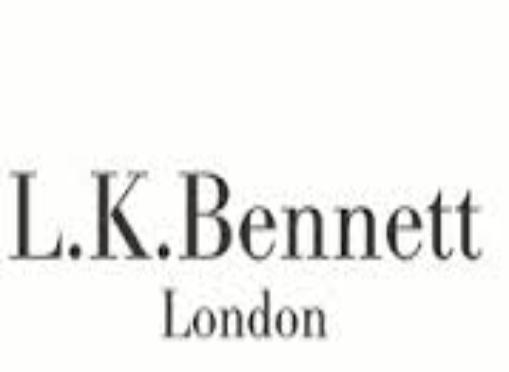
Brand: L.K.Bennett
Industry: Clothes